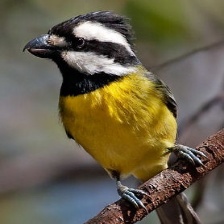
Species: CRESTED SHRIKETIT
Scientific name: FALCUNCULUS FRONTATUS